Kevin Anderson (tennis)

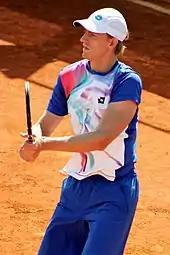
Anderson at the 2014 Madrid Open

Anderson started the year by reaching the fourth round of the Australian Open, before being knocked out in straight sets by Tomáš Berdych. He then reached the final at Delray Beach, before losing to Marin Čilić in two tiebreaks. At the Mexican Open held in Acapulco, he again reached the final, losing to Grigor Dimitrov in three sets, with tiebreaks in the first and third sets.